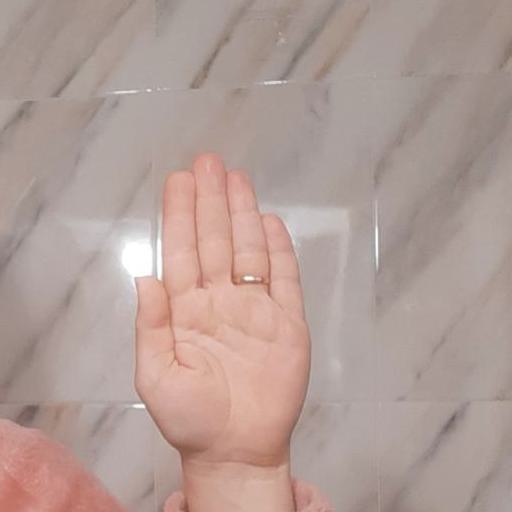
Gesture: stop